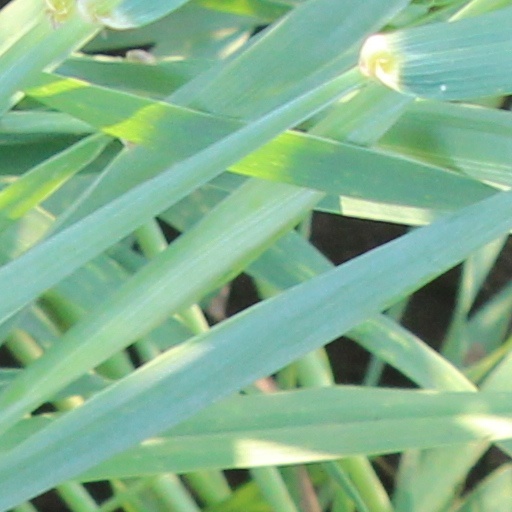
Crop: wheat